DIMMID

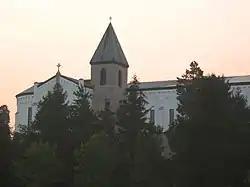
The Abbey of Our Lady of Gethsemani served as meeting space for the encounters between Buddhist and Christian monks in 1996 and 2002 organised by the DIMMID

Until 1994, the DMI was a subcommission of the AIM but as differences between their methods and objectives were becoming more evident, it was set up by Abbot Primate Jerome Theisen as an independent Secretariat, though always in liaison with the AIM. This secretariat would serve not only the Benedictine Confederation but also the two branches of the Cistercian order and to stress its international character, it was given both an English and French name.